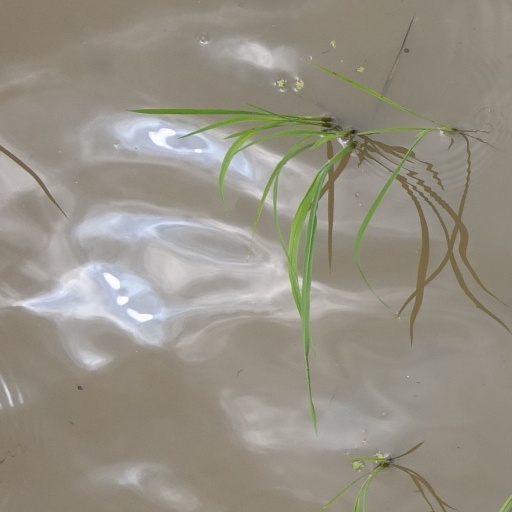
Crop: rice